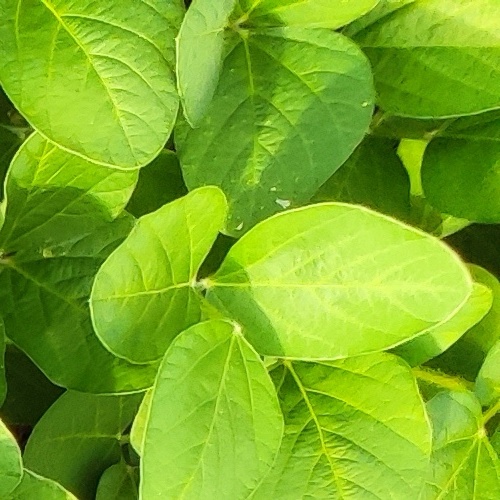
Label: Healthy